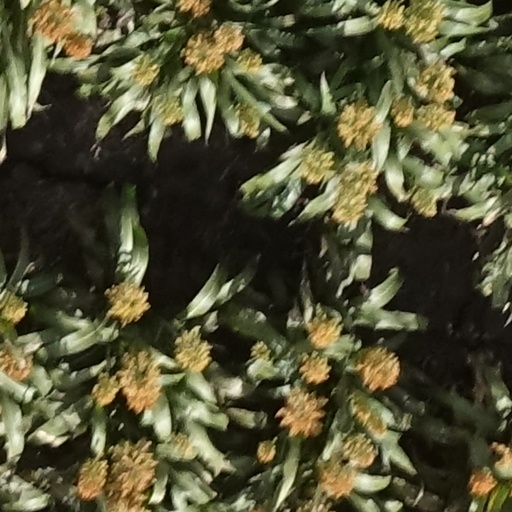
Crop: sorghum